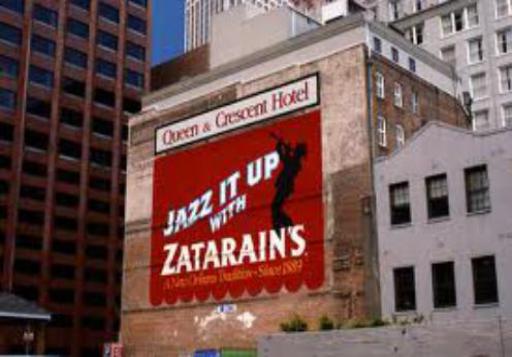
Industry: Food